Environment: lab
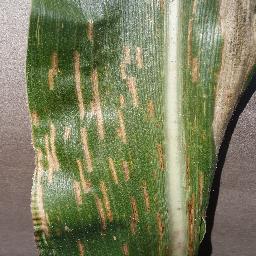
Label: gray_leaf_spot